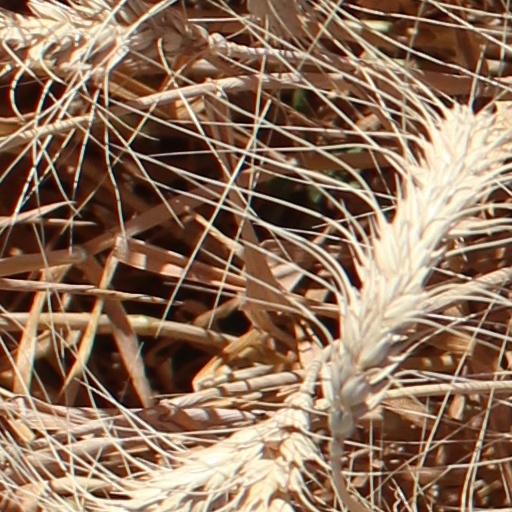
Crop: wheat